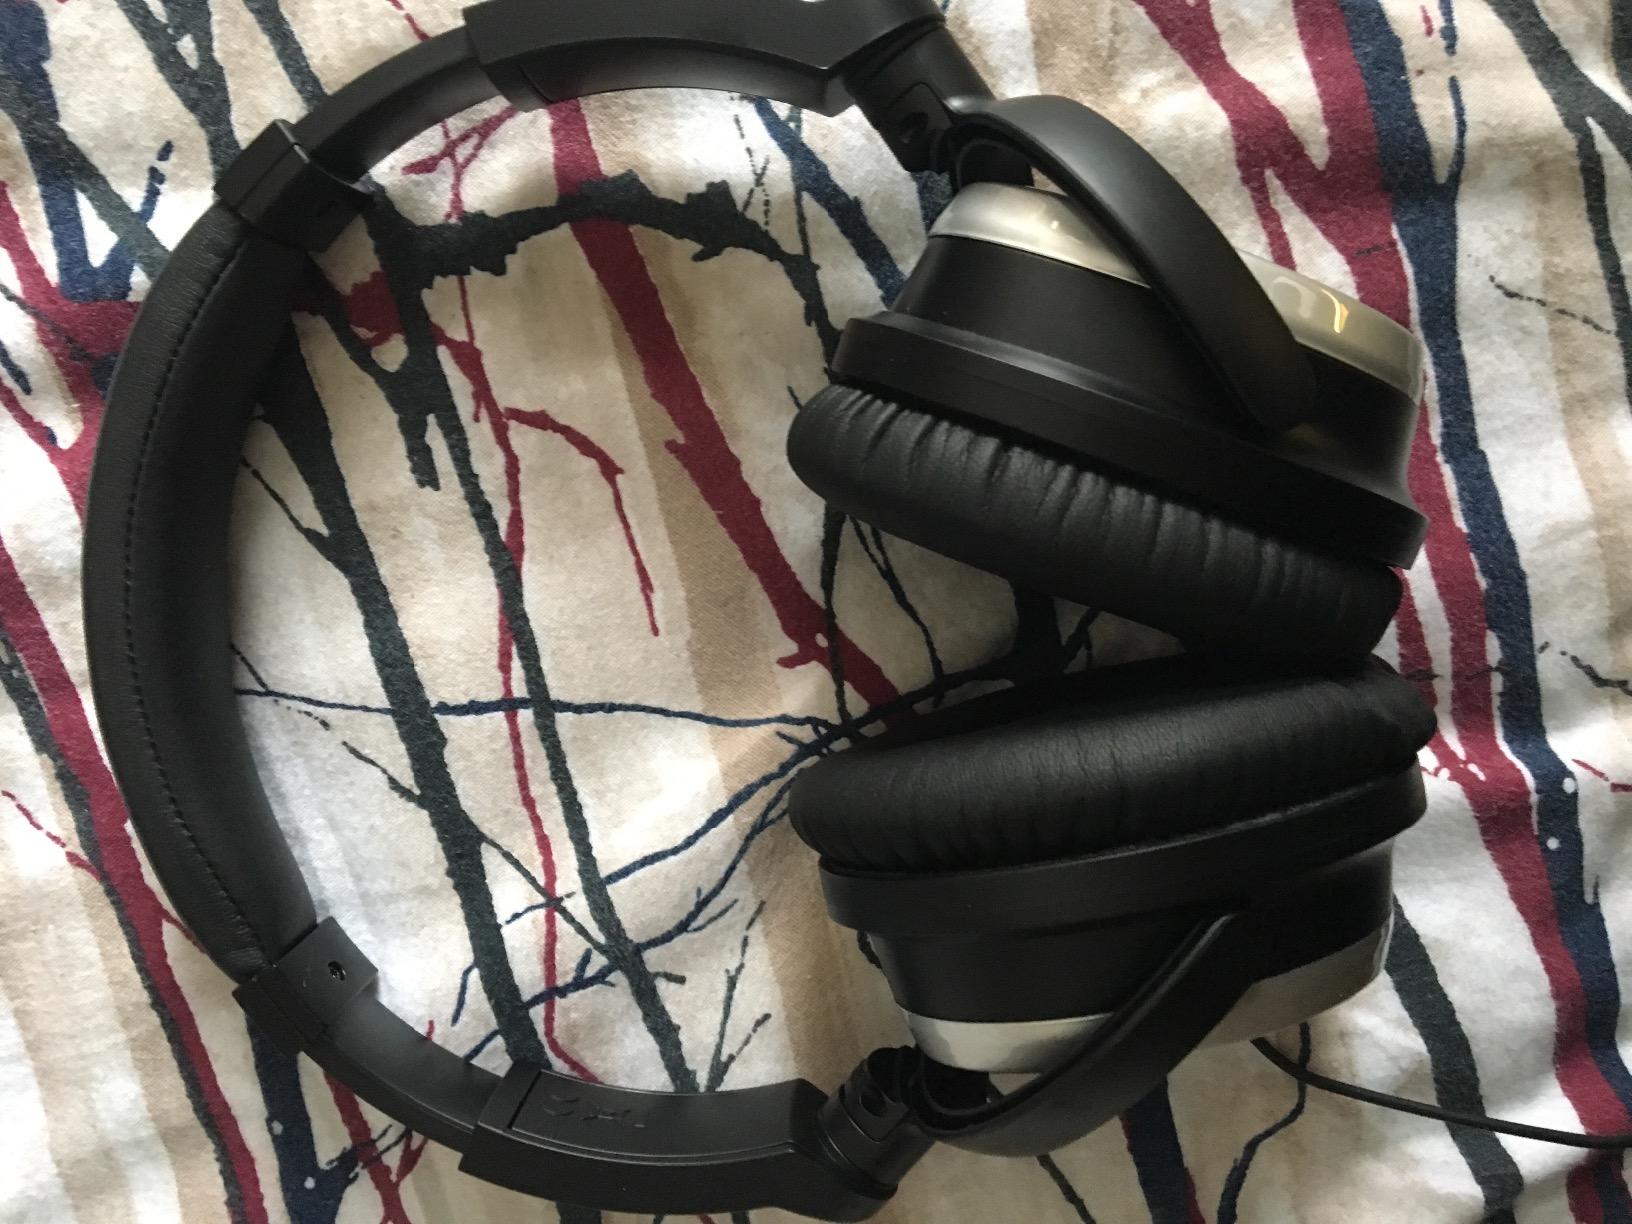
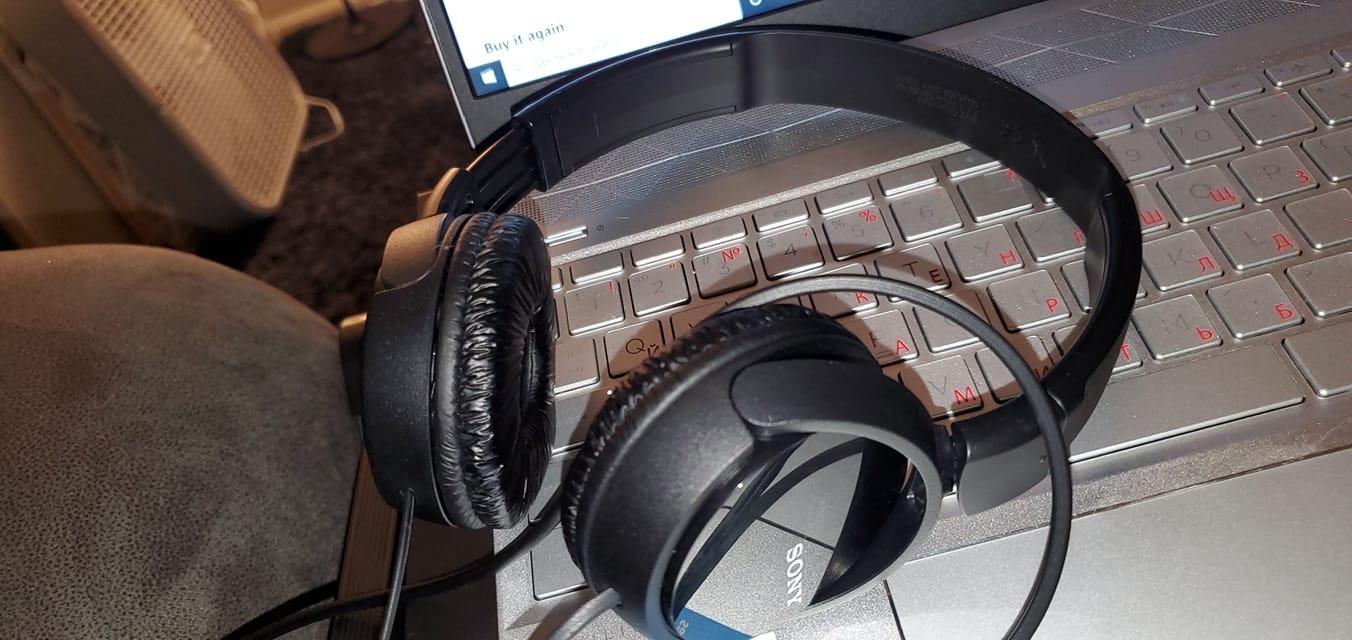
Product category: headphones
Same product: no